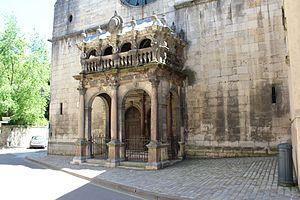
Chapelle des Jésuites, Dole.